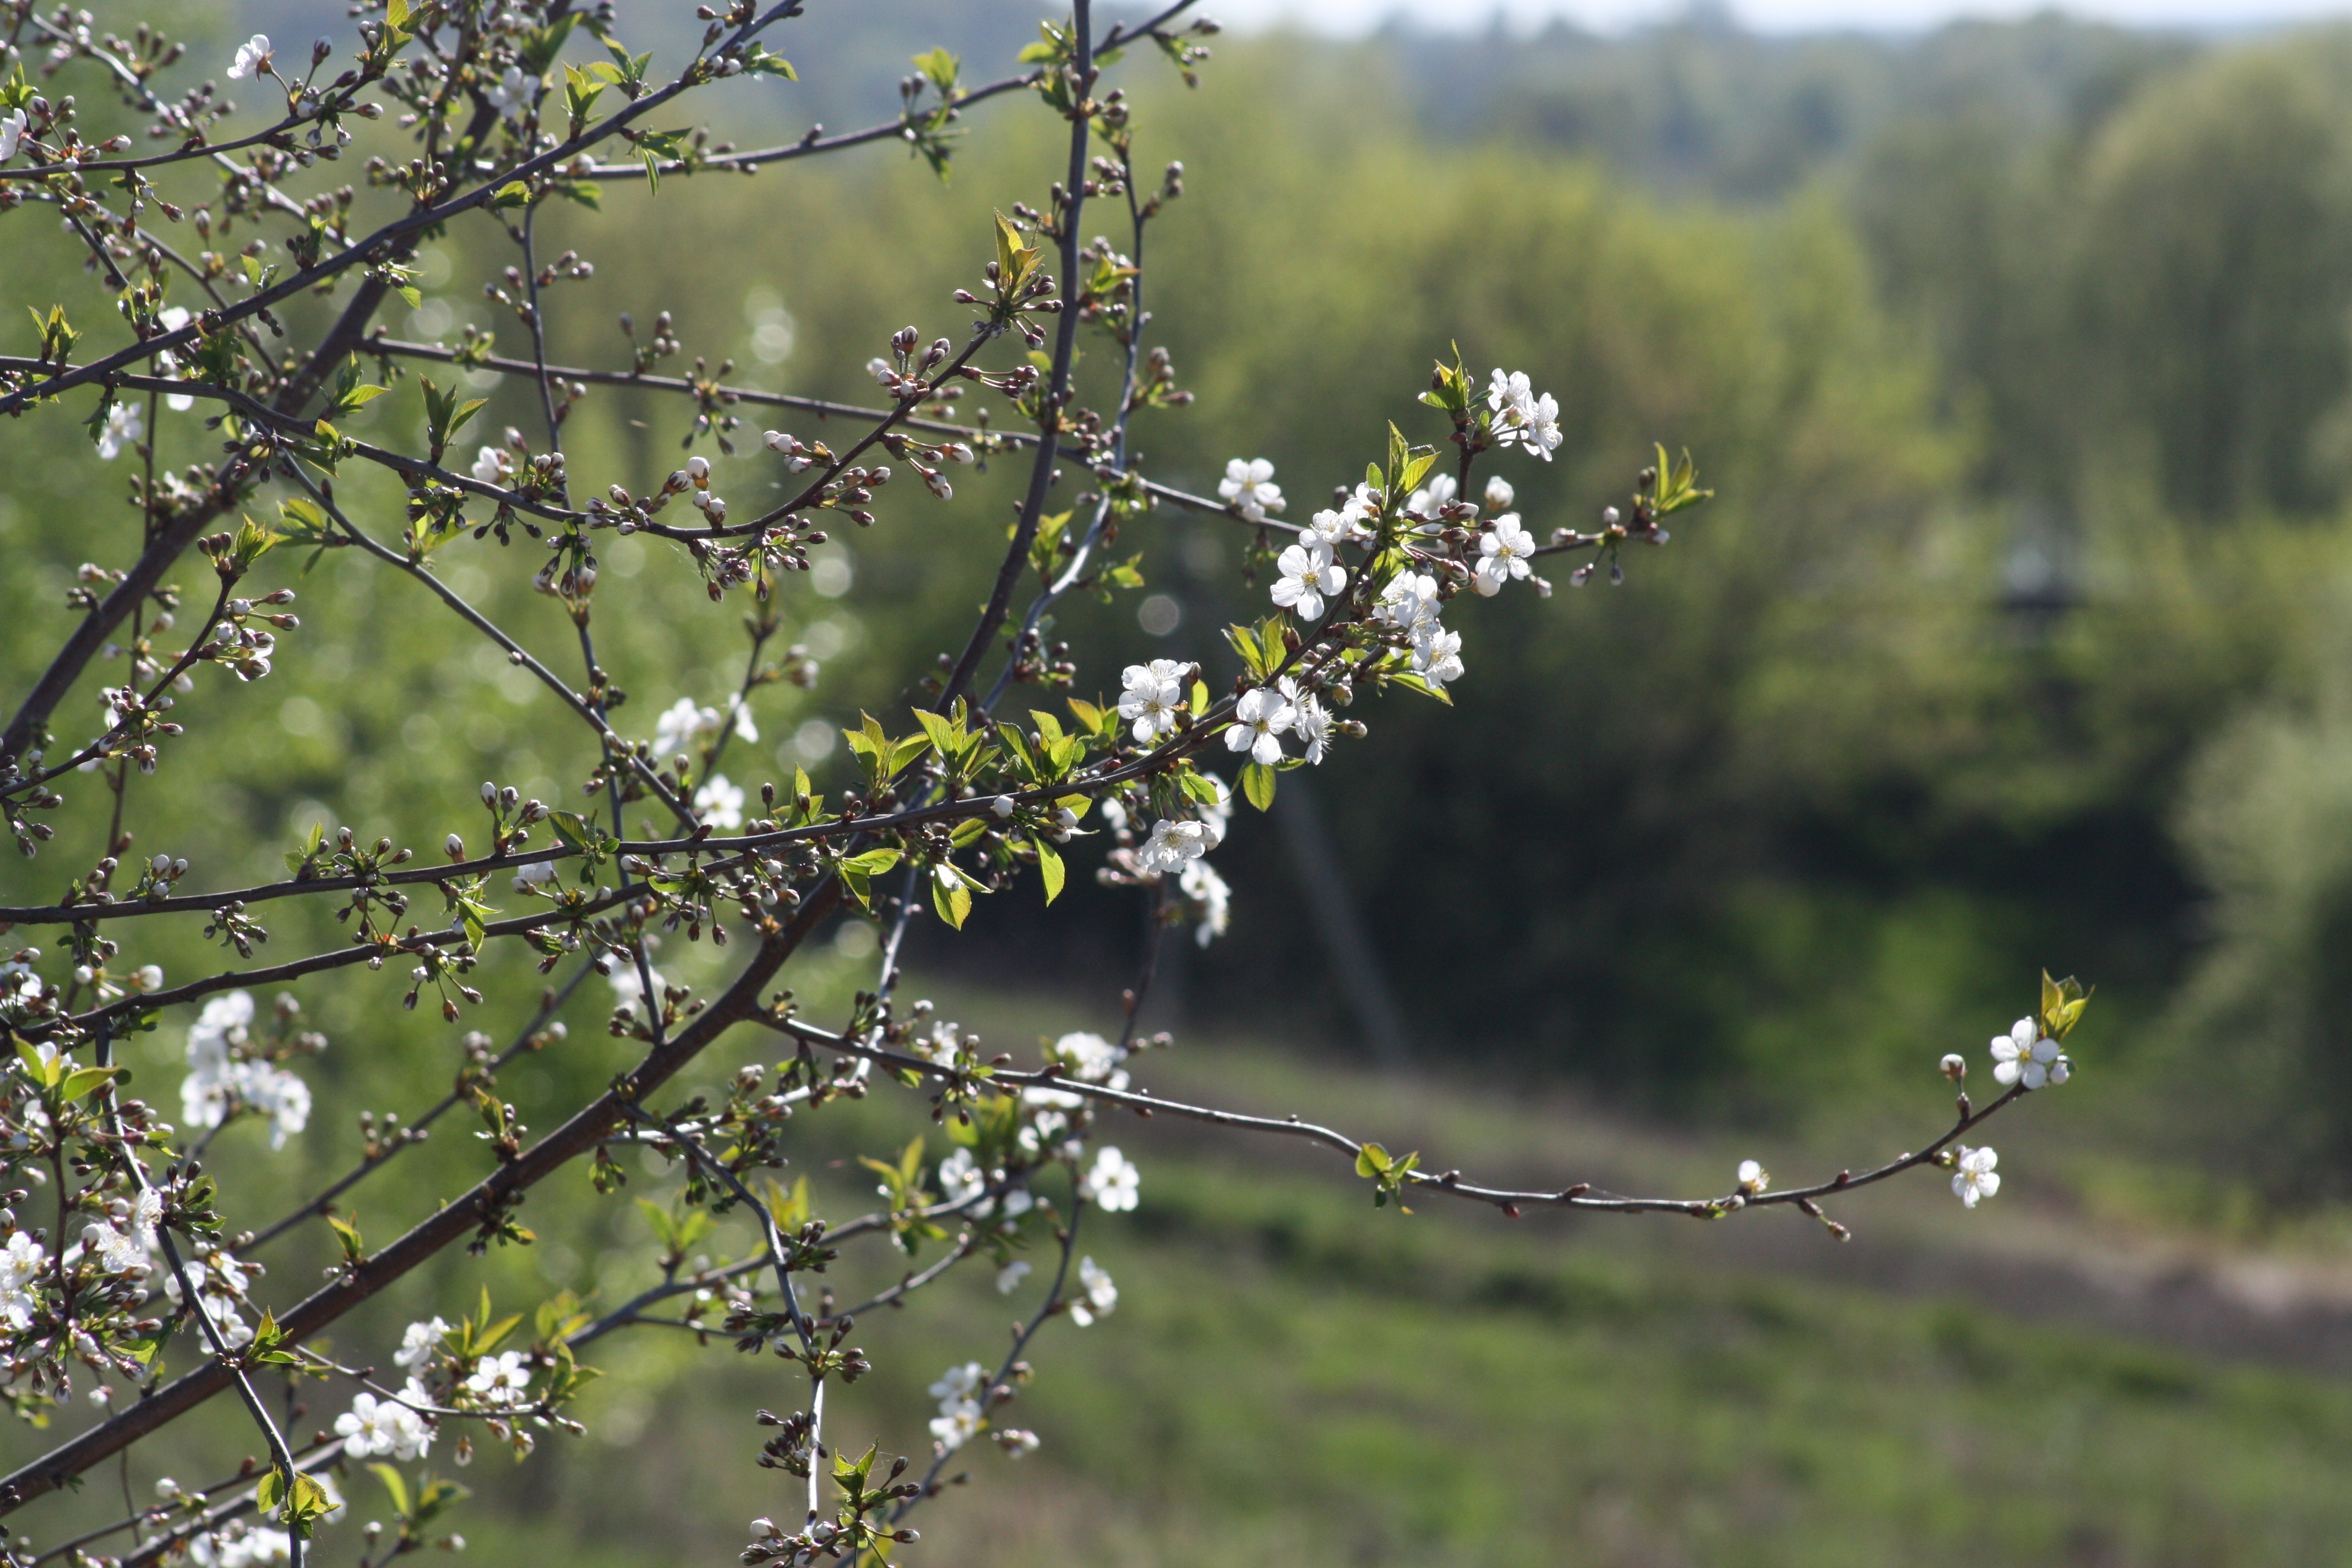
landscape, tree, nature, branch, blossom, plant, white, sunlight, leaf, flower, bloom, village, spring, green, produce, autumn, botany, flora, season, cherry blossom, twig, trees, leaves, shrub, natur, living nature, apple tree, woody plant